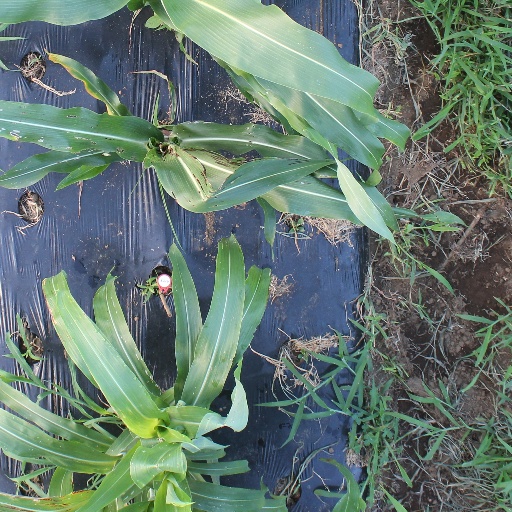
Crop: sorghum